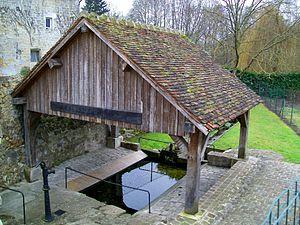
Lavoir de Bellefontaine (95). Le panneau horizontal en bois porte l'inscription: Il est expressément défendu sous peine D'AMENDE de déposer du linge sur le banc de la fontaine à boire ni de laver une chose susceptible de troubler l'eau.
Bellefontaine est une commune du Val-d'Oise située dans la vallée de l'Ysieux, au nord de la plaine de France, à l'orée de la forêt de Chantilly et à environ 30 km au nord de Paris.